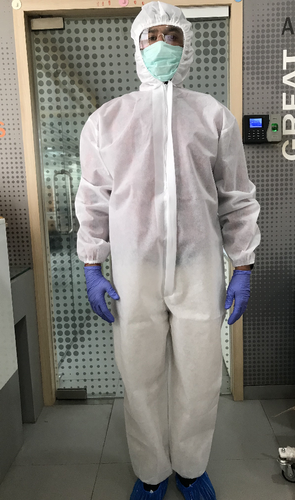
Objects detected:
Mask
Gloves
Gloves
Coverall